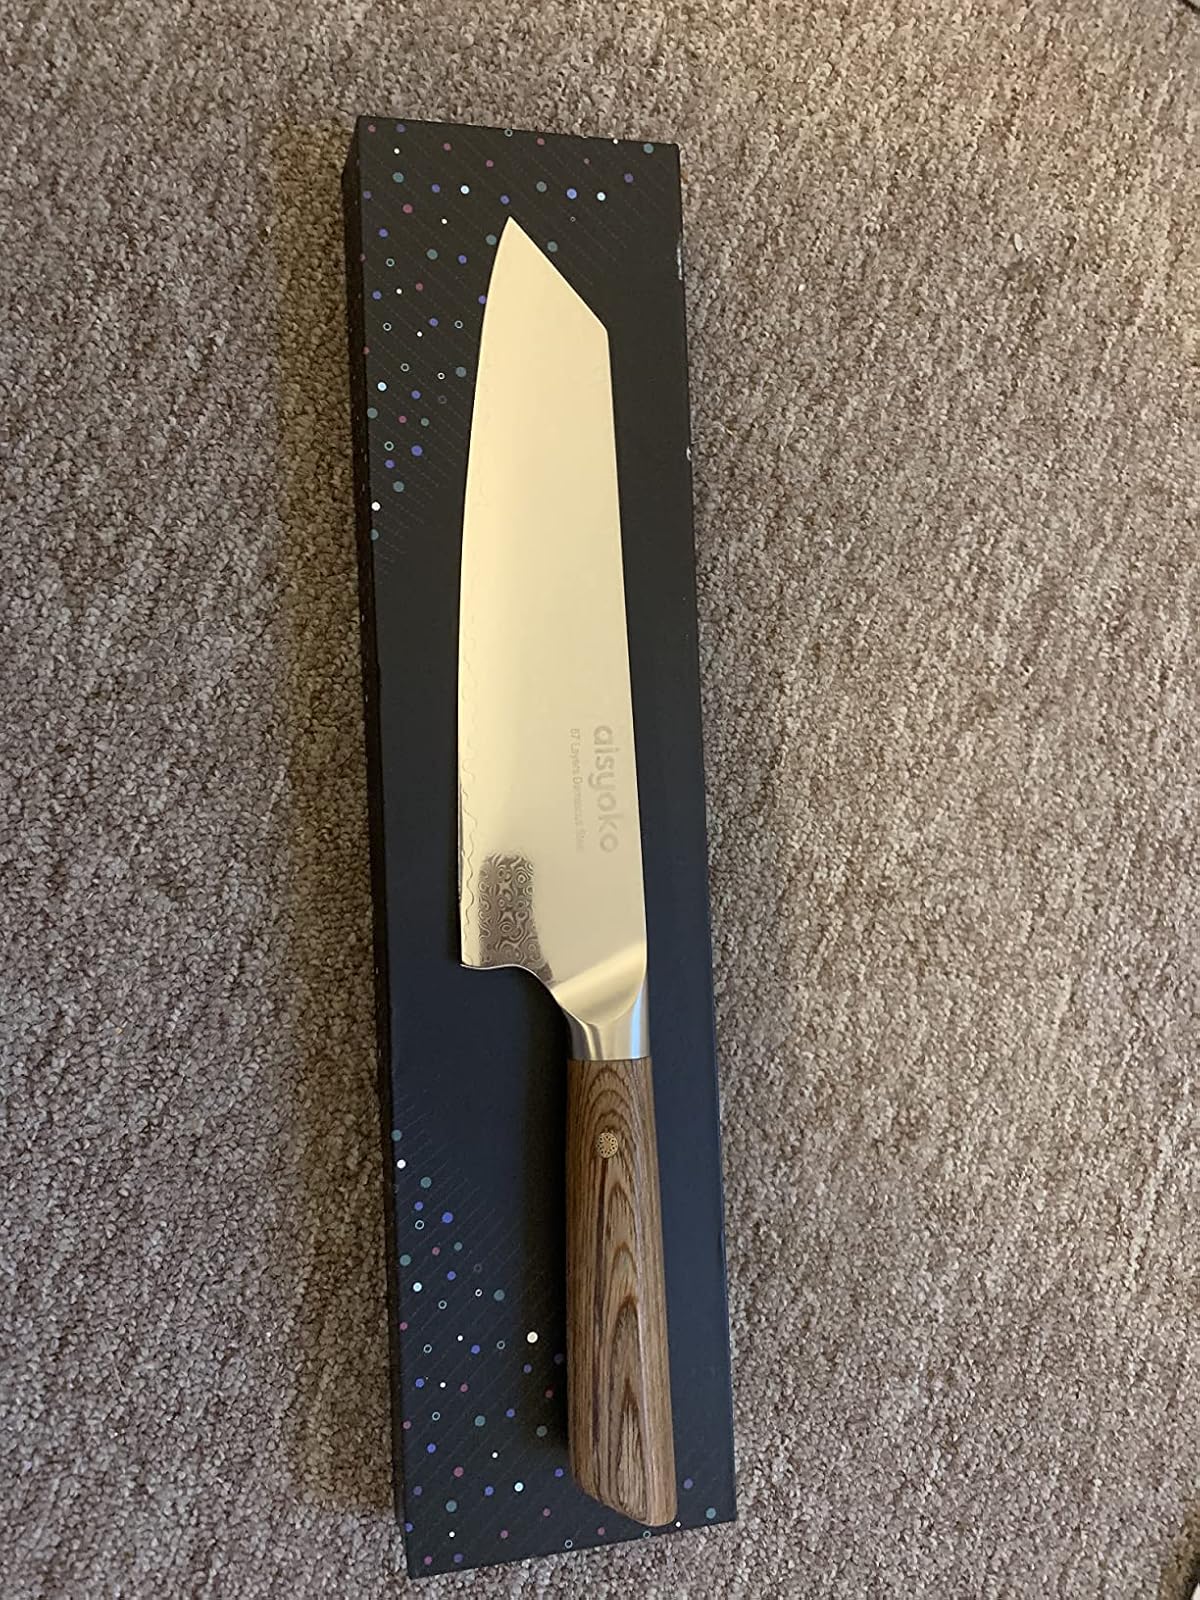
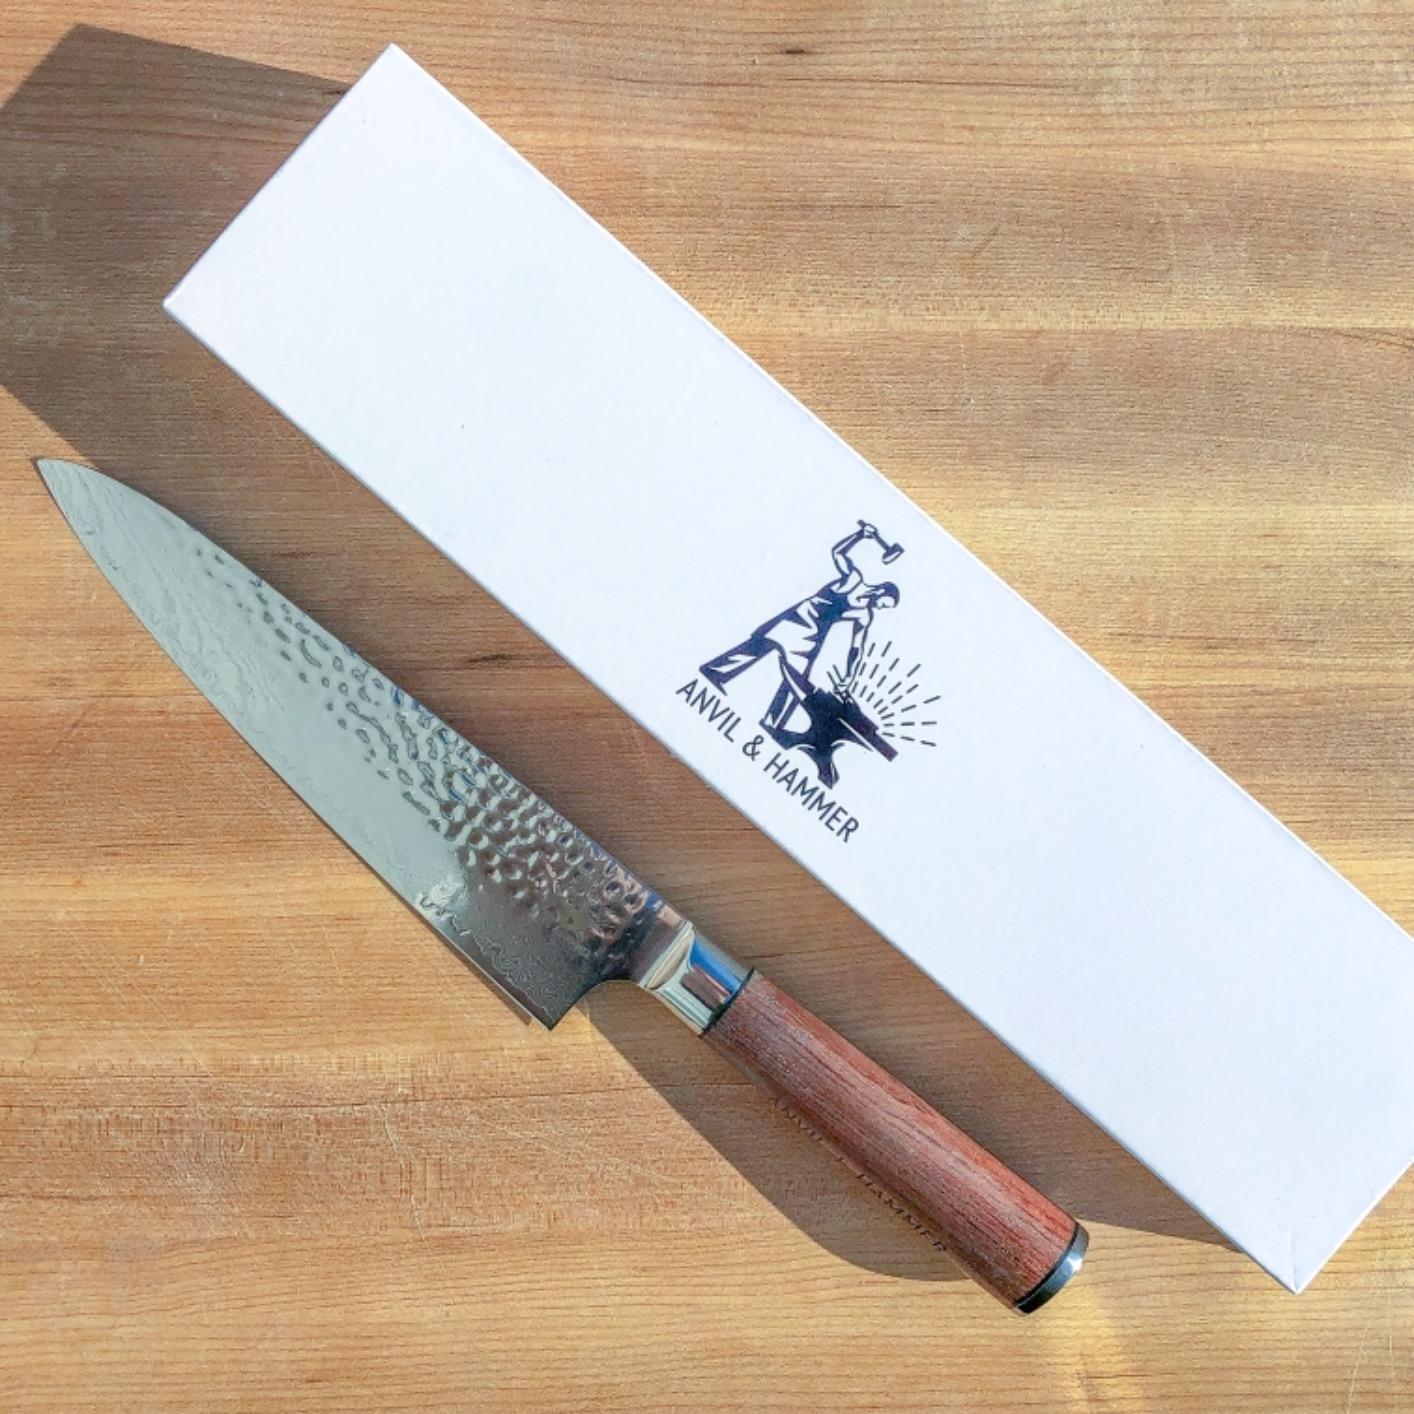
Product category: items_knife
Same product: no